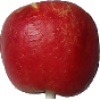
Label: Apple Red Yellow 1